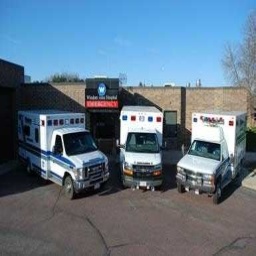
Label: ambulance